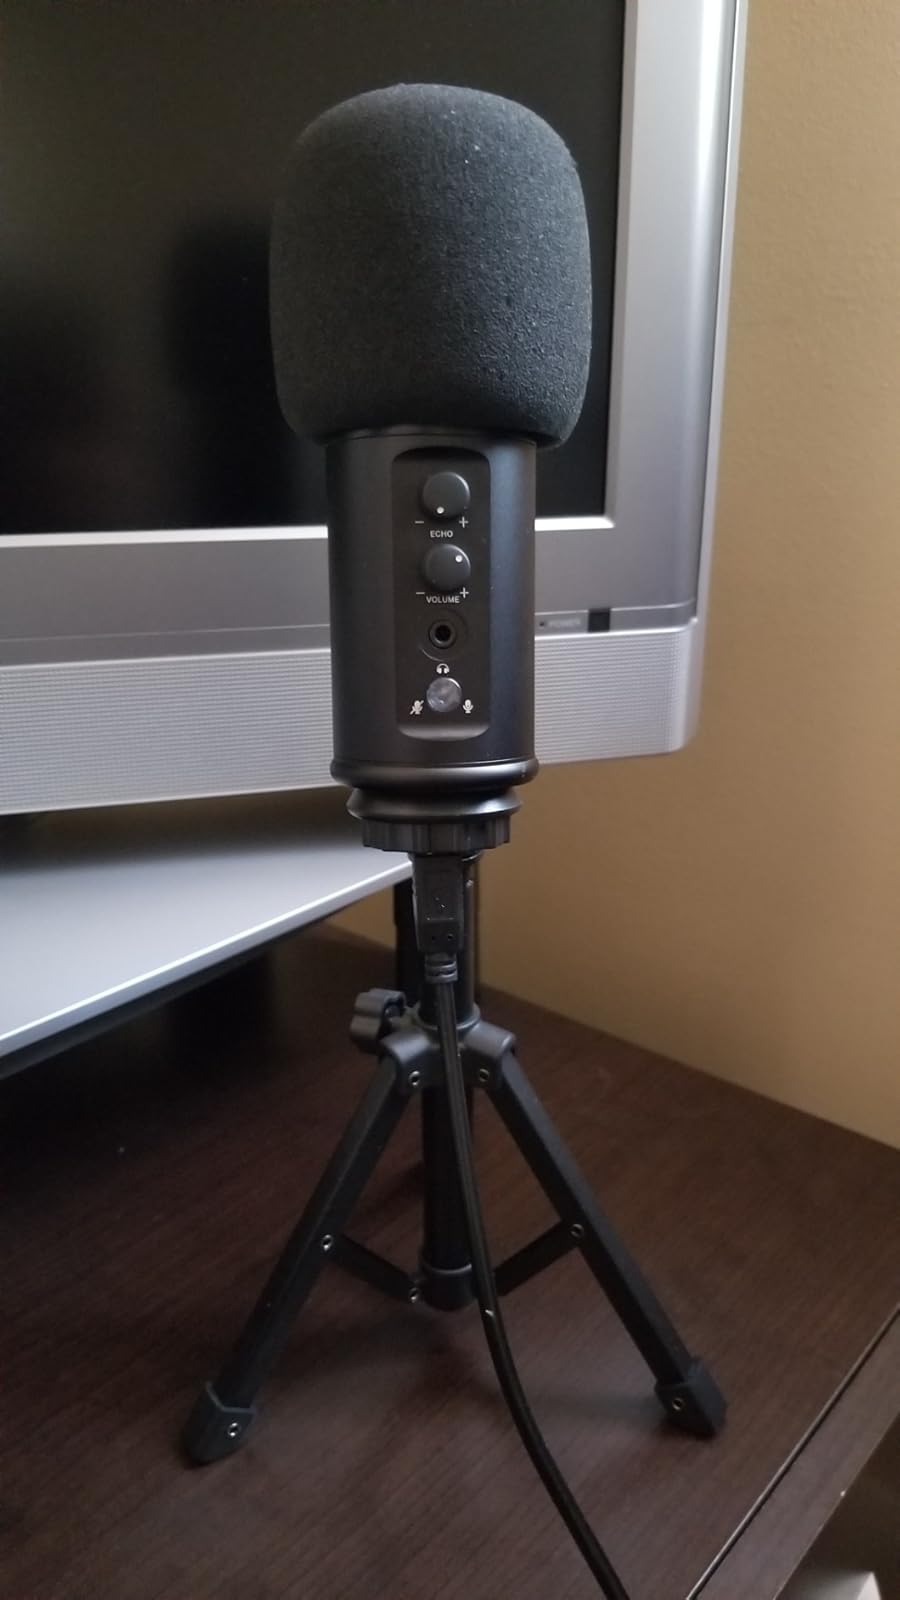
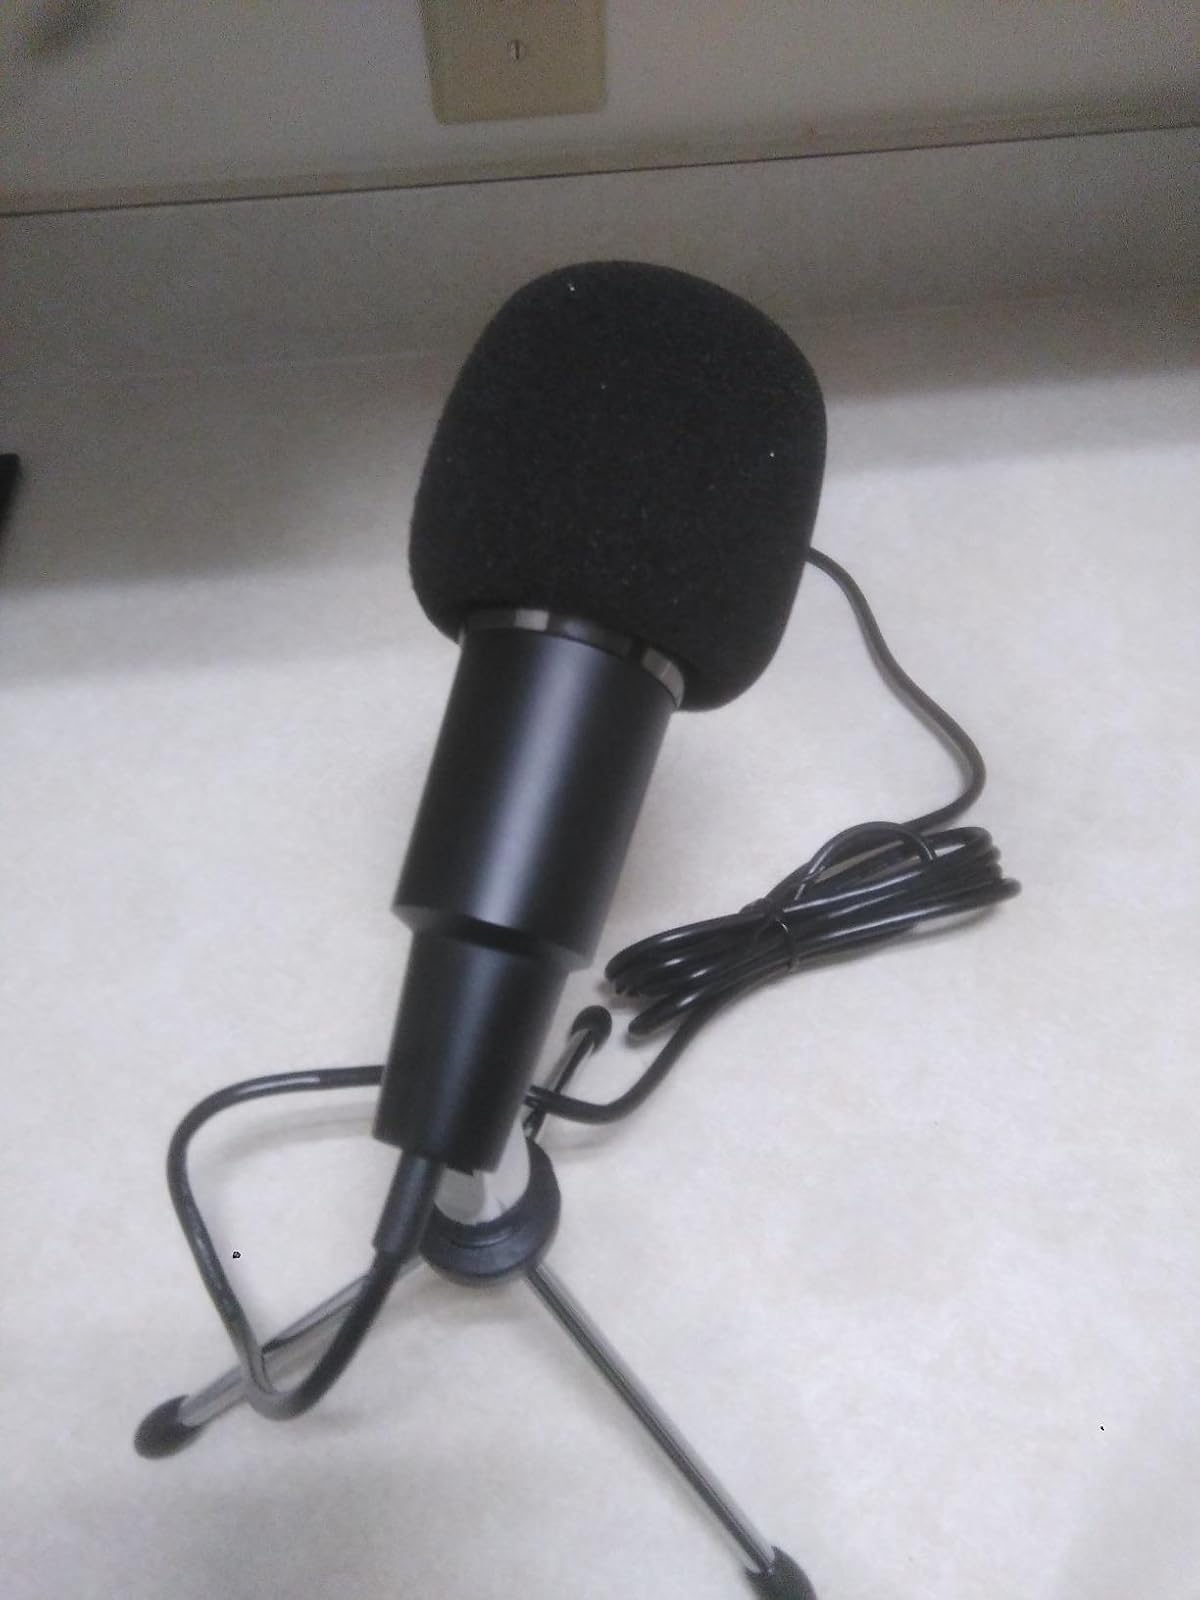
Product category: microphone
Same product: no